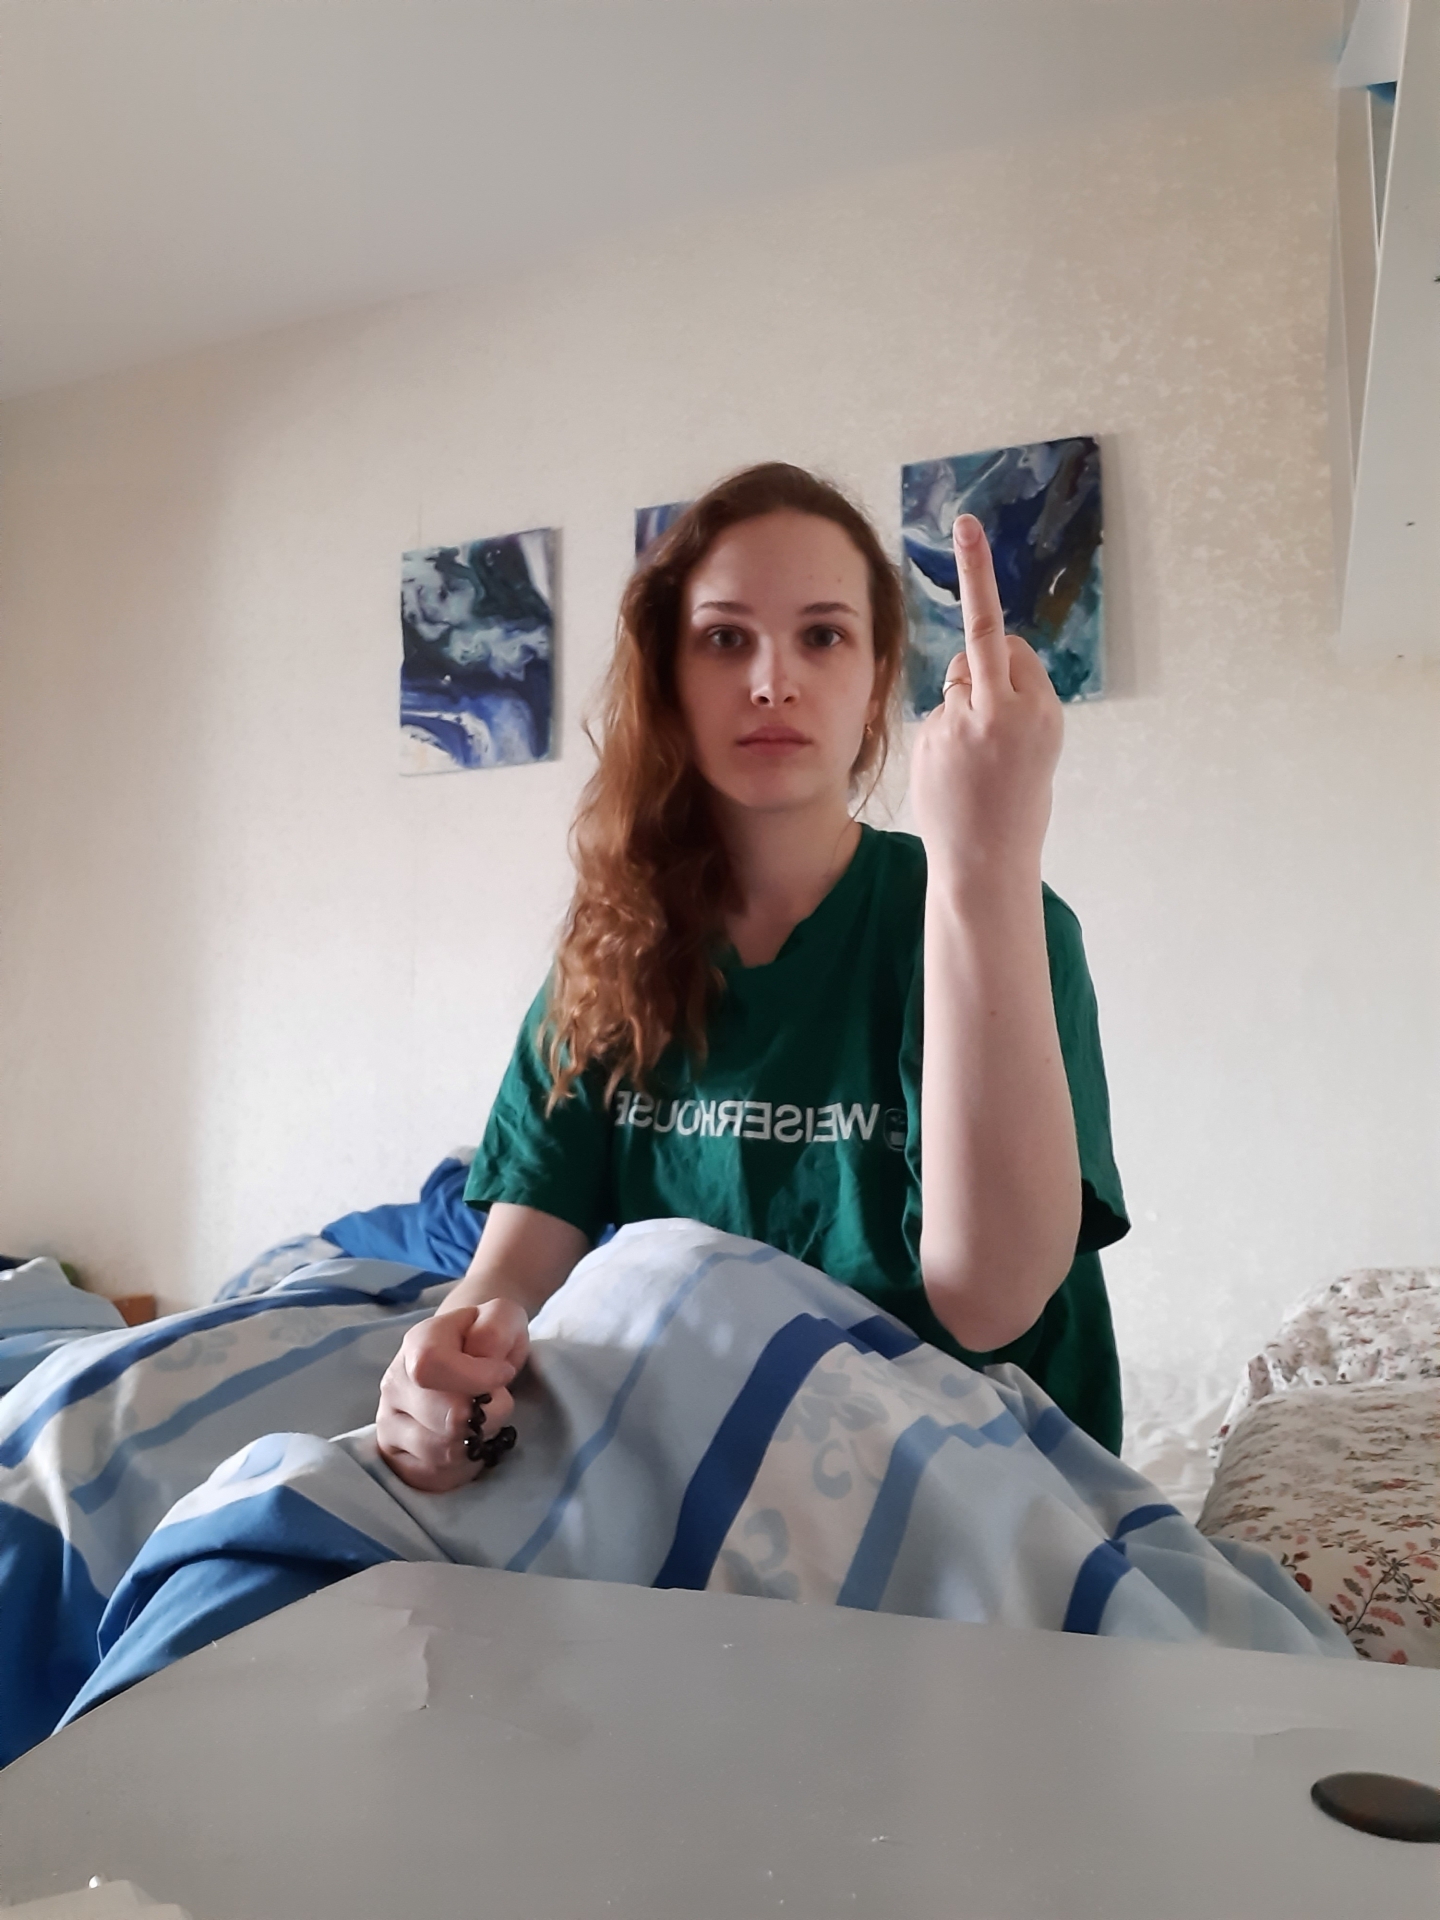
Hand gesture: middle_finger